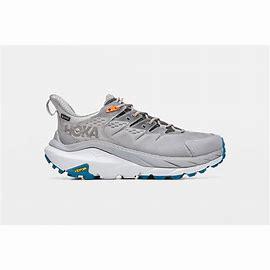
Brand: Hoka
Model: 100